Gruen transfer

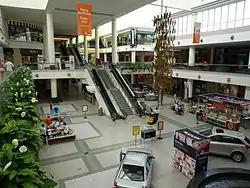
Southdale Center

In 1952, Dayton Company commissioned Victor Gruen to build the first indoor, climate controlled shopping mall, Southdale Center, in Edina, Minnesota. Southdale Center held its grand opening in 1956.